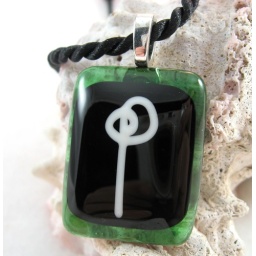
A solitaire abstract flower pendant in fused glass